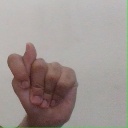
अक्षर: ट